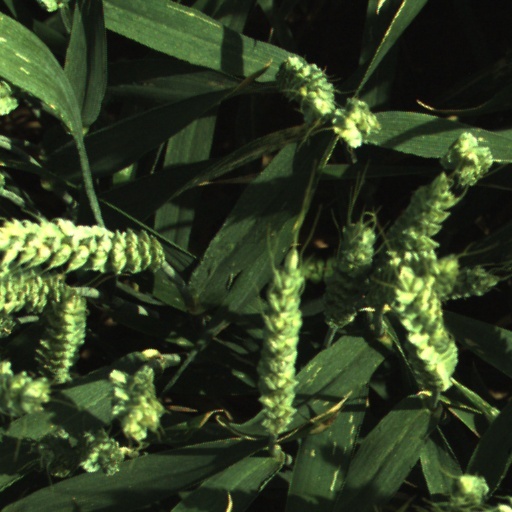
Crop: wheat